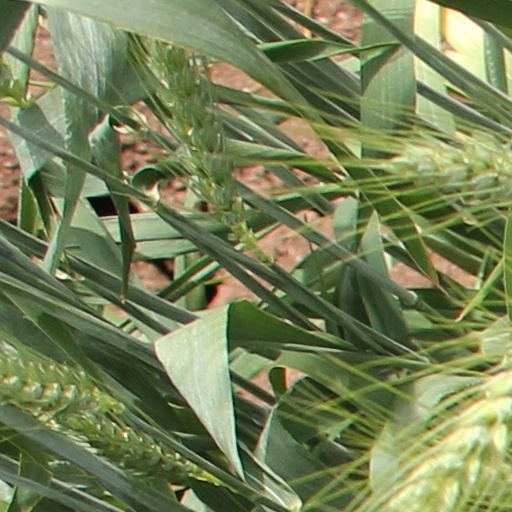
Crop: wheat